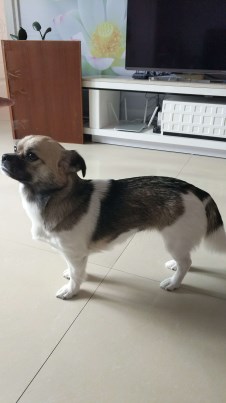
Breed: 3336-n000121-chinese_rural_dog